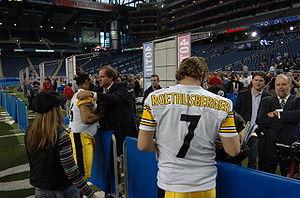
Benjamin Todd « Ben » Roethlisberger, né le 2 mars 1982 à Lima, est un joueur américain, d'origine suisse, de football américain jouant quarterback pour les Steelers de Pittsburgh. Il a été sélectionné par les Steelers au premier tour de la Draft 2004 avec le 11ᵉ choix. Il a joué en universitaire à l'Université Miami dans l'Ohio.